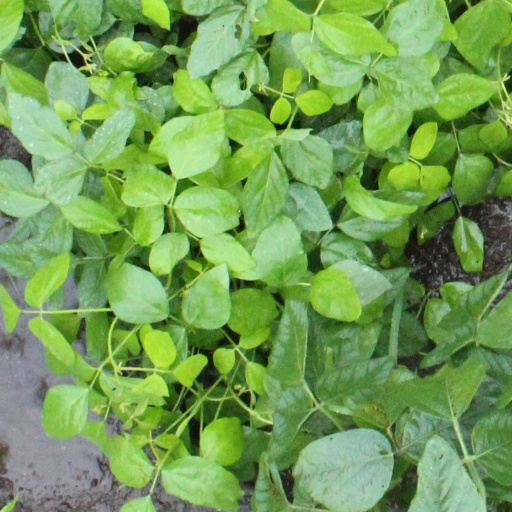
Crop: soybean